Christianity and violence

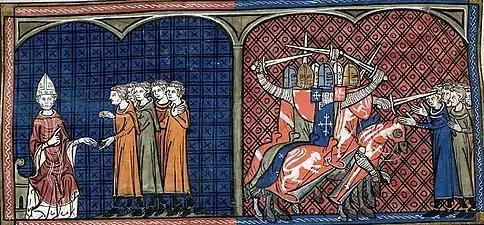
Pope Innocent III excommunicating the Albigensians (left), Massacre against the Albigensians by the crusaders

The Biblical account of Joshua and the Battle of Jericho was used to justify genocide against Catholics by Oliver Cromwell. Daniel Chirot, professor of Russian and Eurasian studies at the University of Washington, interprets 1 Samuel 15:1–3 as "the sentiment, so clearly expressed, that because a historical wrong was committed, justice demands genocidal retribution."